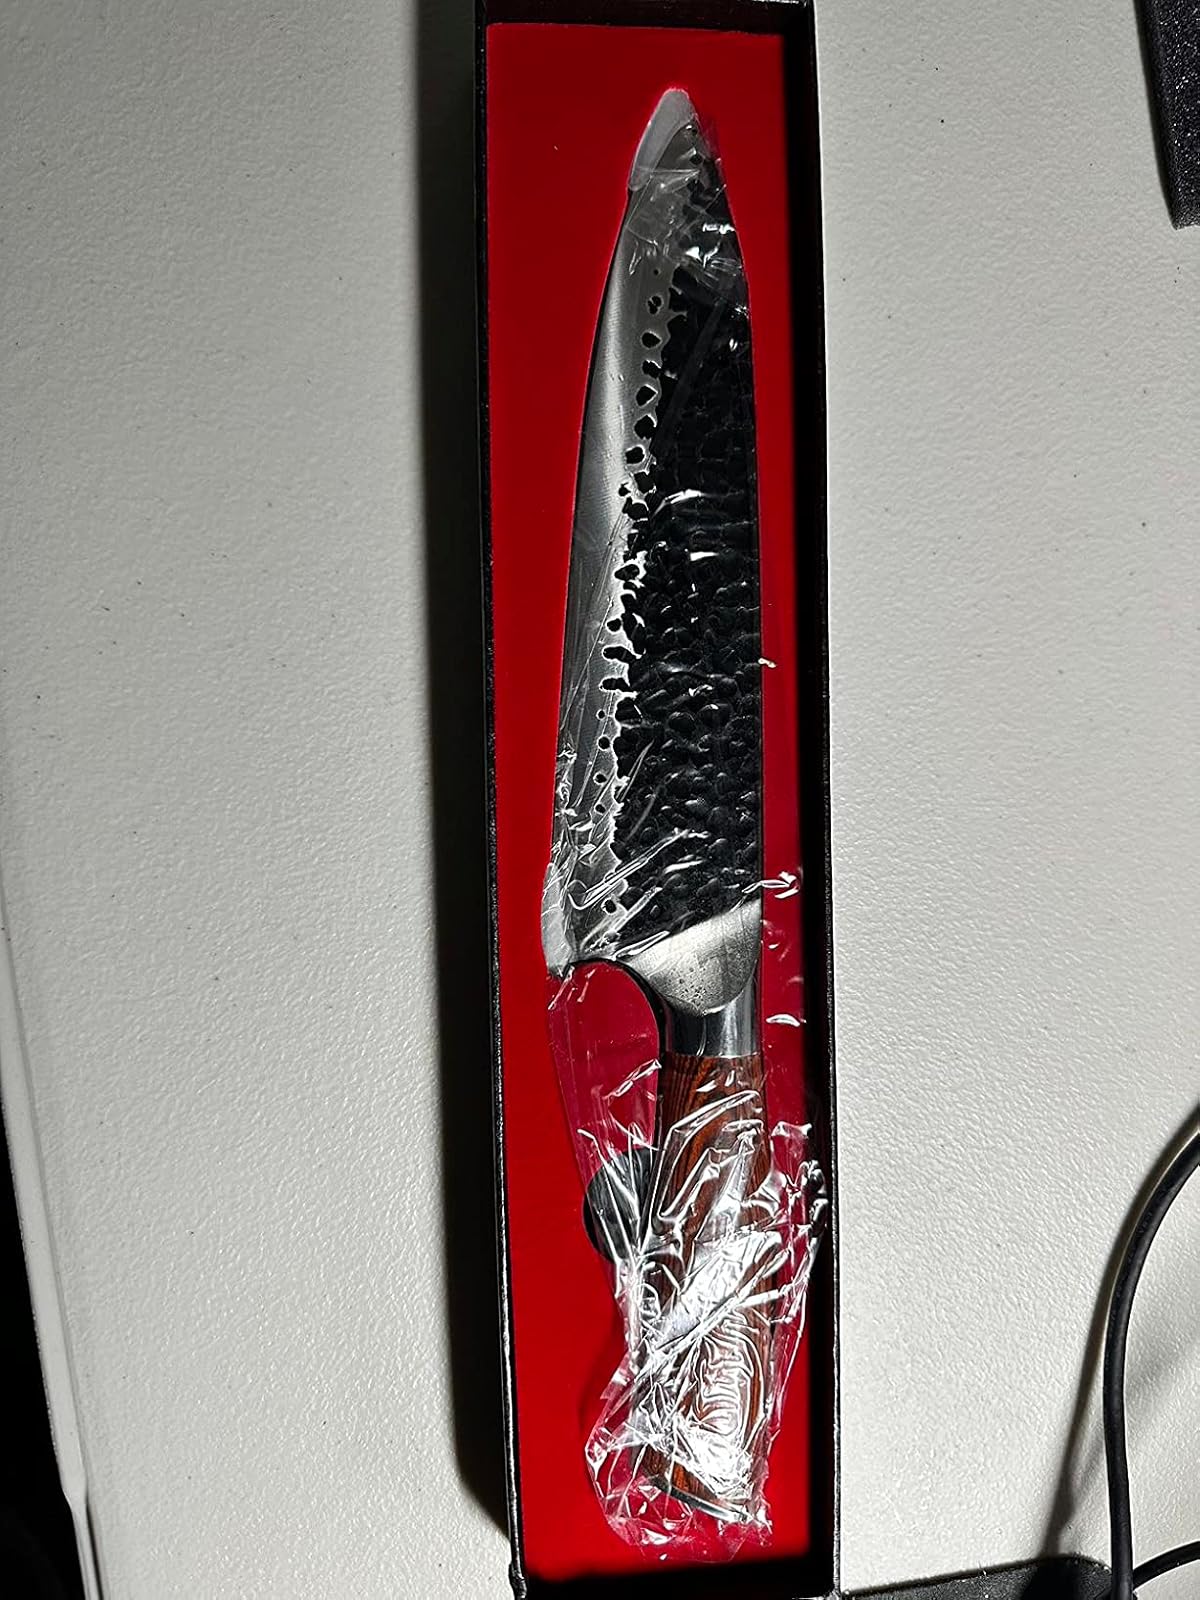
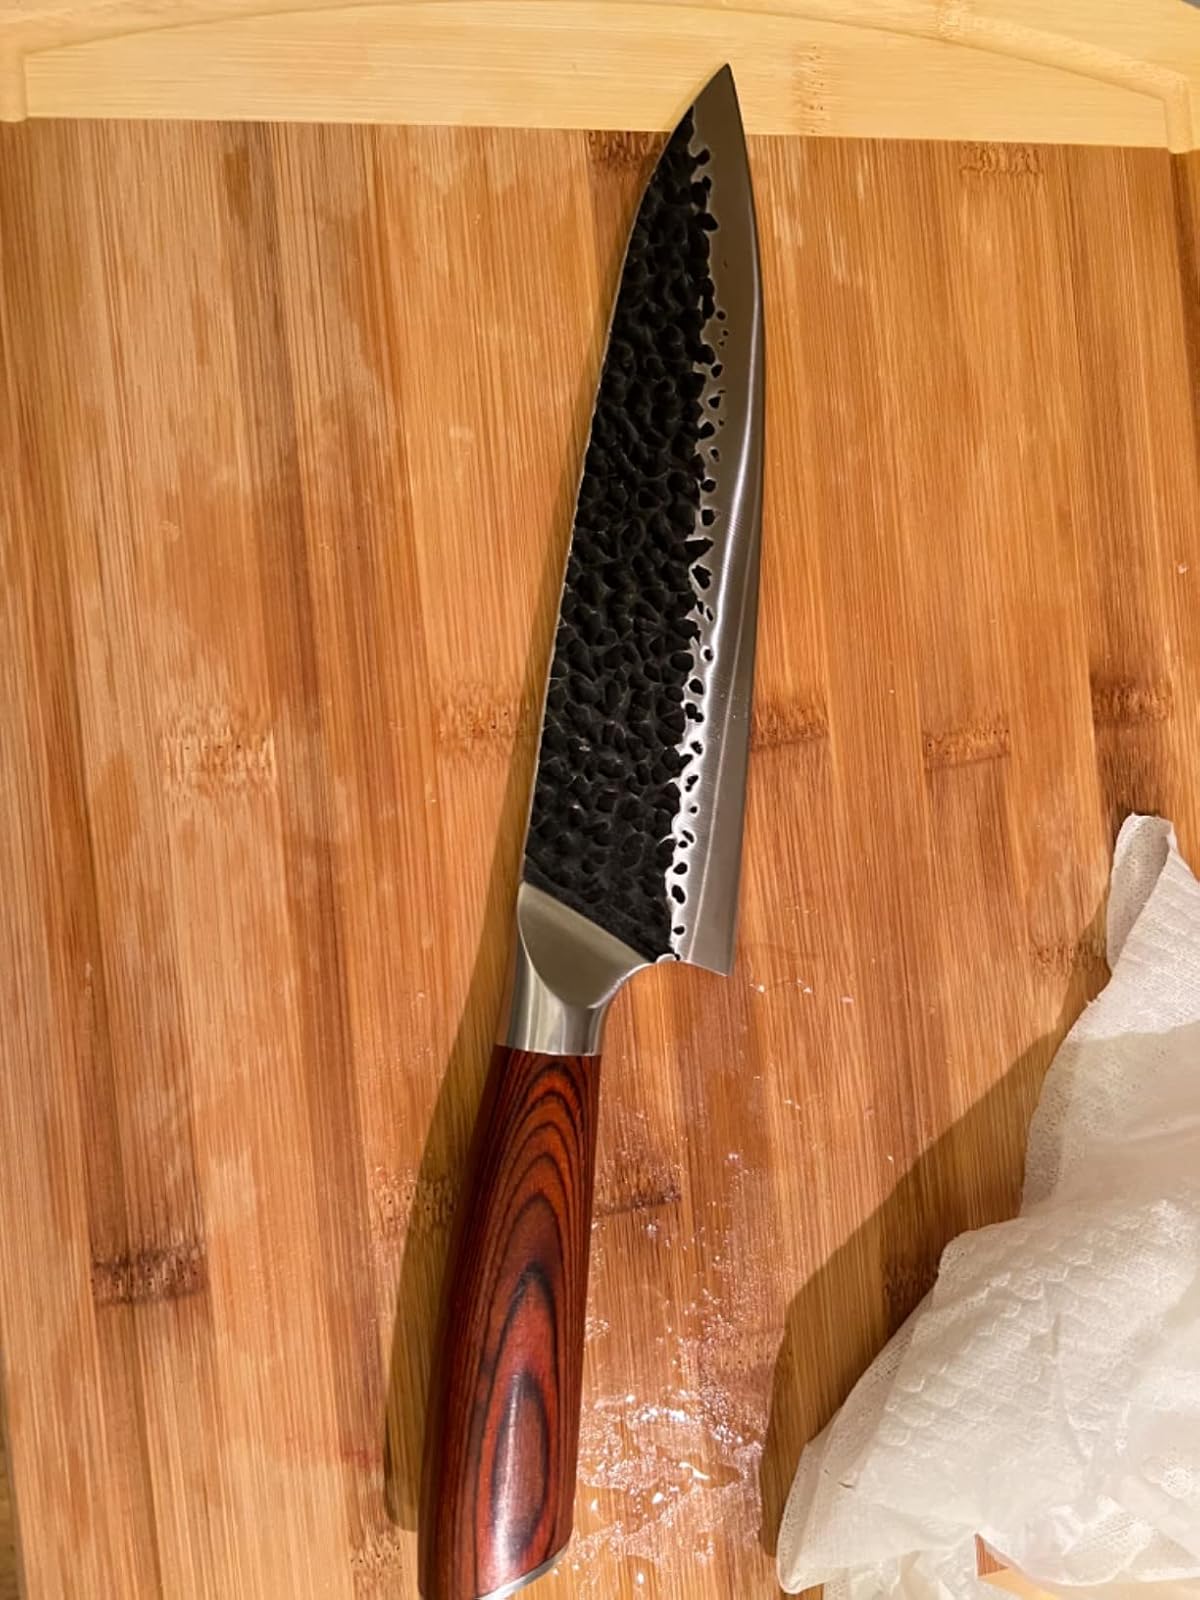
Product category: items_knife
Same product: yes